Lusail station

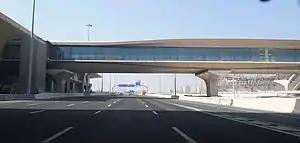

Lusail QNB station, in Qatar, is the northern terminus of the Doha Metro's Red Line and serves the city of Lusail. The station is located on Al Khor Coastal Road. The naming rights to the station are currently held by QNB Group.